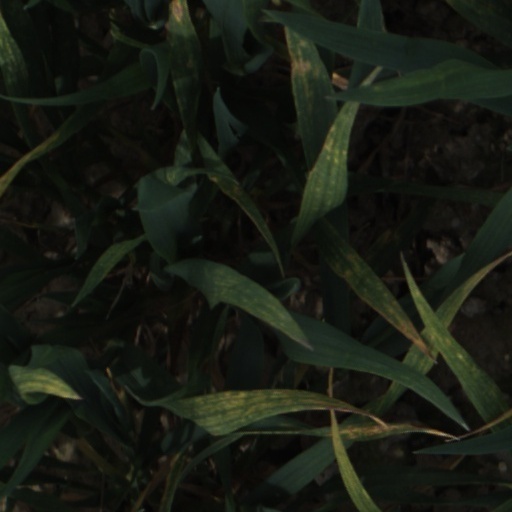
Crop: wheat